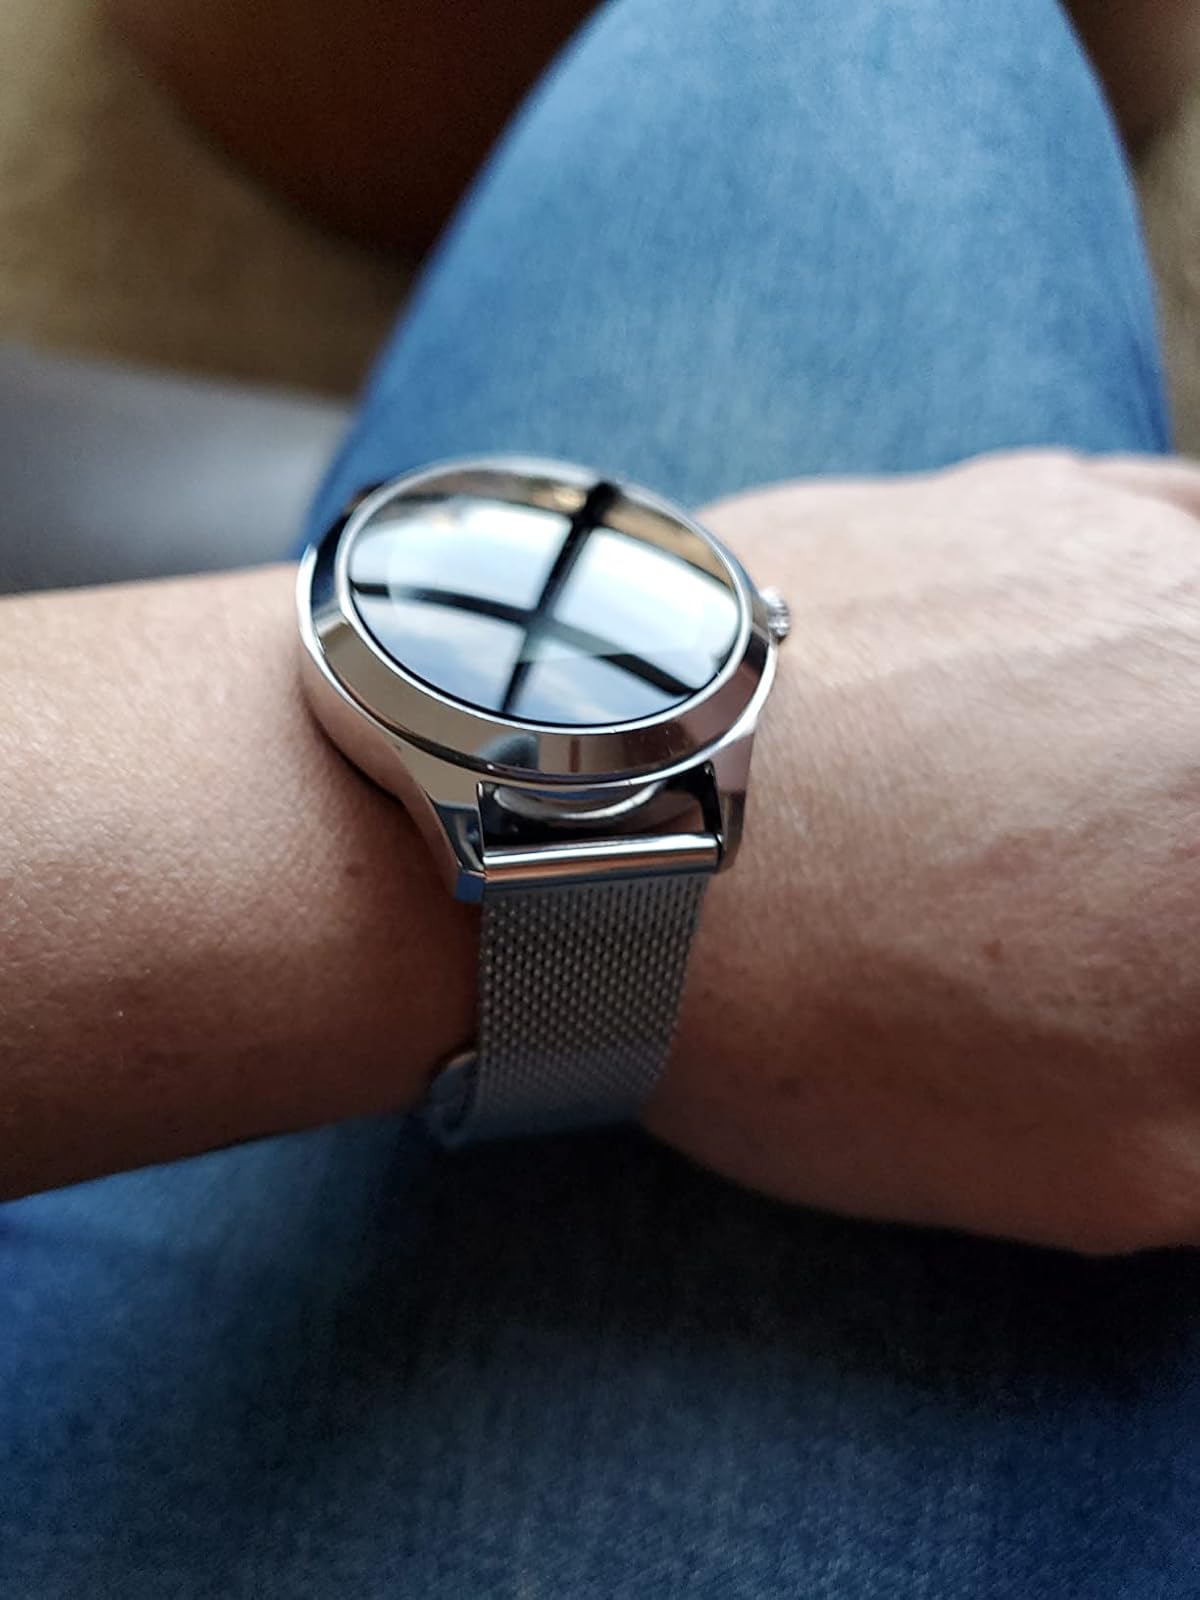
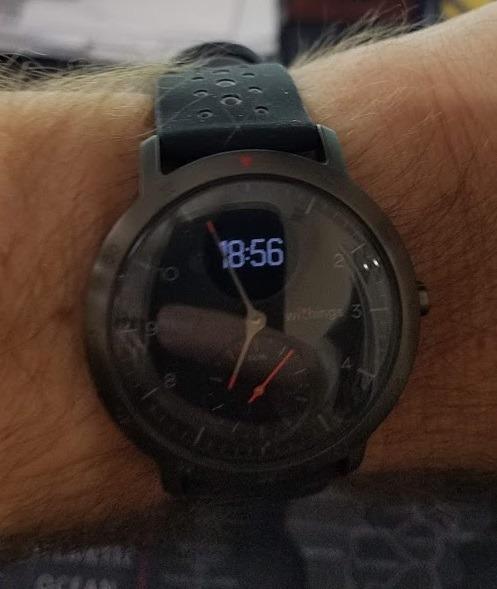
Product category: smartwatch
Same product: no